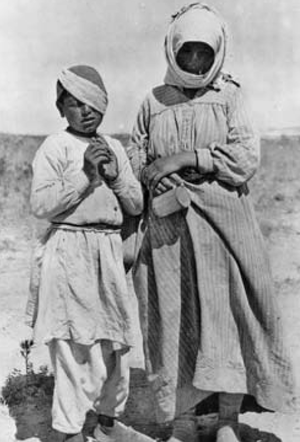
Un réfugié – au sens de la Convention du 28 juillet 1951 relative au statut des réfugiés – est une personne qui se trouve hors du pays dont elle a la nationalité ou dans lequel elle a sa résidence habituelle ; qui craint avec raison d’être persécutée du fait de son appartenance communautaire, de sa religion, de sa nationalité, de son appartenance à un certain groupe social ou de ses opinions politiques ; et qui ne peut ou ne veut se réclamer de la protection de ce pays ou y retourner en raison de ladite crainte.